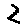
Label: 2